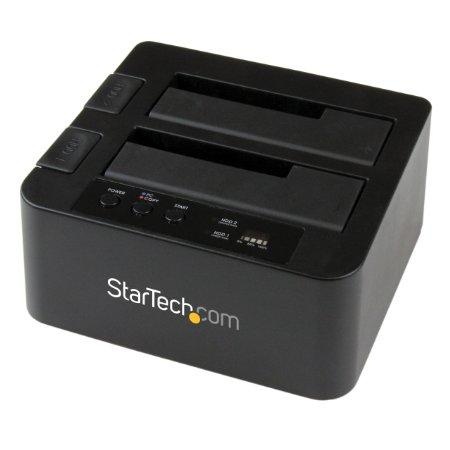
Startech Clone A 2.5in/3.5in Sata Drive Without A Host Computer Connection, Or Dock The D
Brand: Startech
Clone a 2.5in/3.5in sata drive without a host computer connection, or dock the drives over usb 3.0 or esata for easy access - clone hard drive - hard disk drive- hard drive cloner - hard drive duplicator - hard drive duplicator dock - hdd
Category: Electronics > Electronics Accessories > Computer Components > Storage Devices > Disk Duplicators > Hard Drive Duplicators